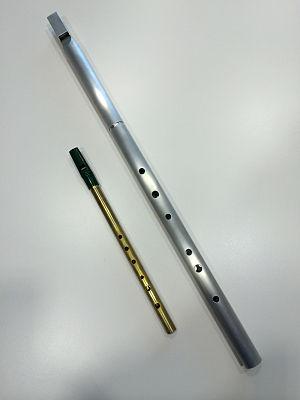
AMzer, sous-titré Seasons, est le vingt-quatrième album original d'Alan Stivell sorti le 24 septembre 2015 sous le label WorldVillage distribué par Harmonia Mundi. New' AMzer en est le premier extrait des douze titres.